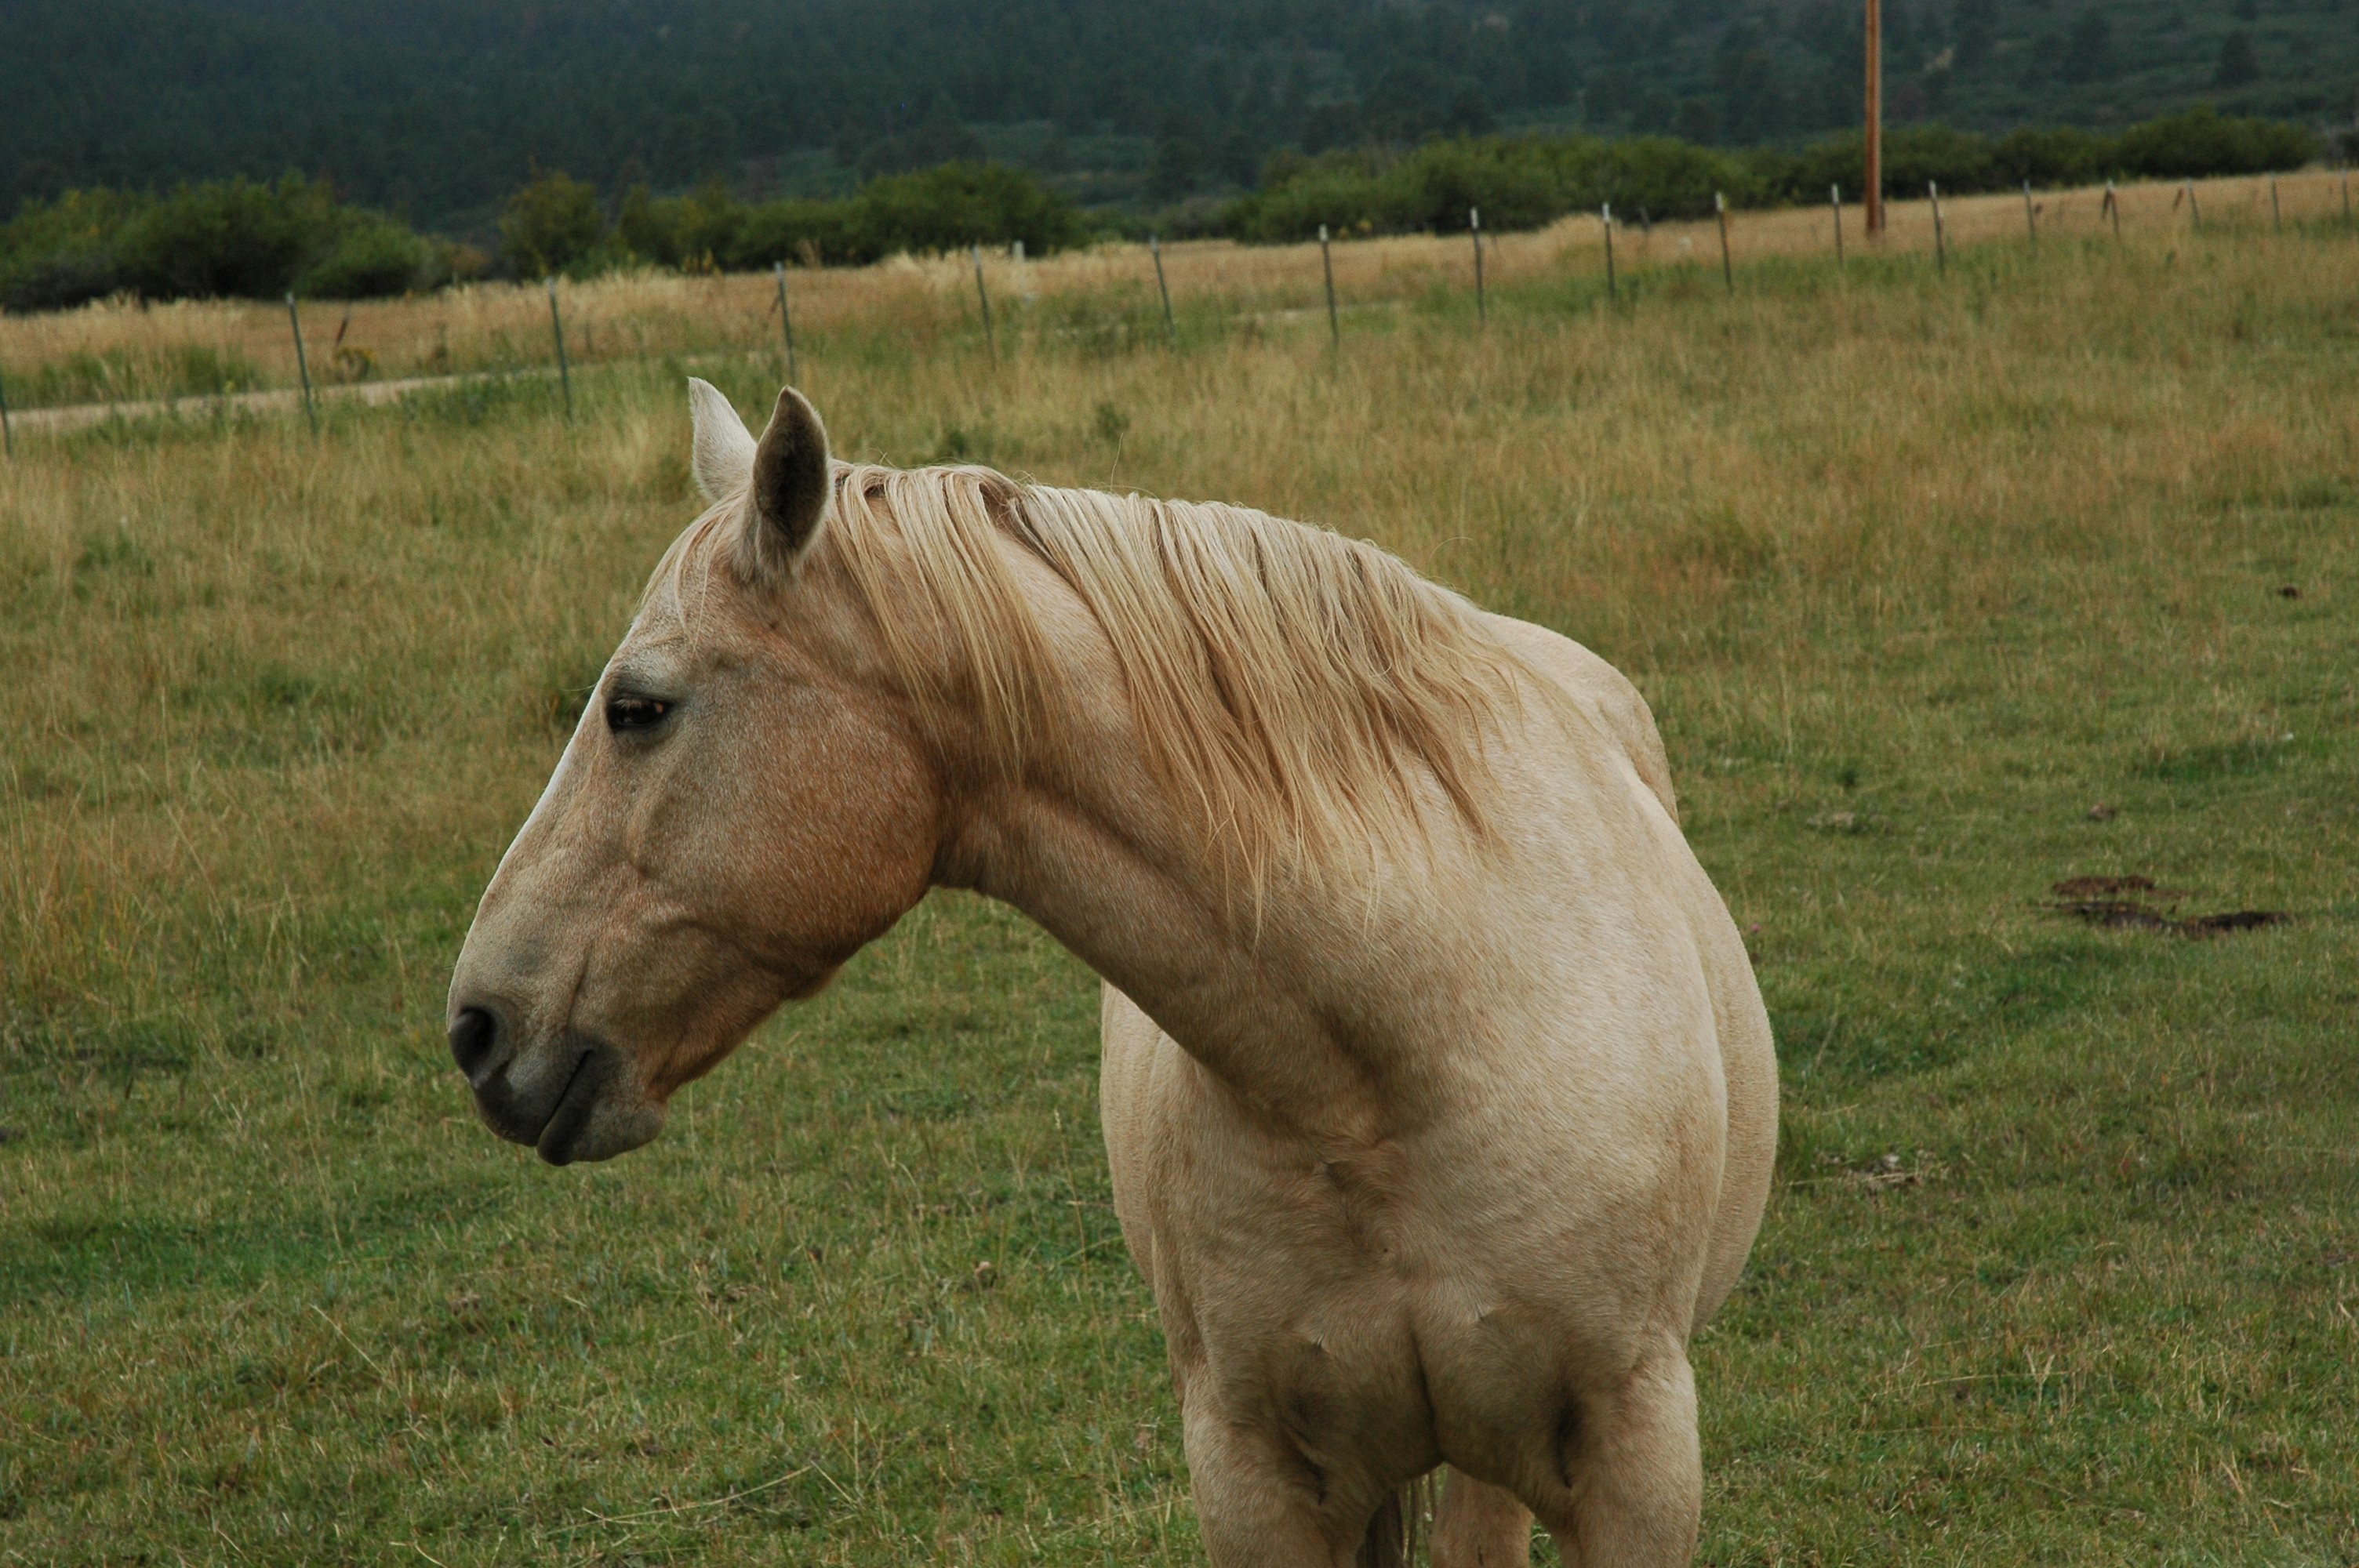
horse, animals, equestrian, field, scenic, grass, ranch, farm, nature, mammal, vertebrate, hair, mane, pasture, grassland, terrestrial animal, snout, mare, stallion, meadow, mustang horse, wildlife, przewalski's horse, grazing, pony, landscape, plant, livestock, pack animal